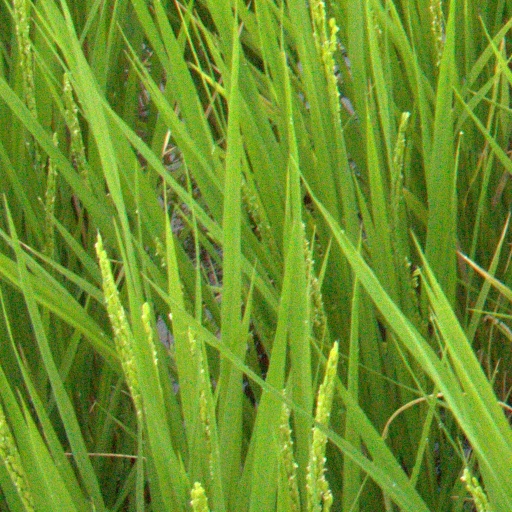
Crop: rice